Ayanna Pressley

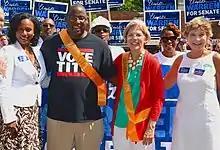
Pressley (far left) with fellow city councilor Tito Jackson, Democratic U.S. Senate nominee Elizabeth Warren, and Suffolk County Clerk of Courts Criminal Business Maura Hennigan at the Boston Caribbean Carnival parade in August 2012

Pressley worked on the issue of liquor licenses in the city. The ultimate product of Pressley's push was the passage of state legislation in 2014 granting Boston the authority to distribute 75 additional liquor licenses over three years, with the aim of distributing them to less advantaged neighborhoods to increase economic activity in those neighborhoods. However, "The Boston Globe"'s Meghan Irons observed that an unintentional impact of this was that, "it created uneven competition. It left out certain neighborhoods. It allowed businesses that were already established to get the licenses." Nevertheless, in 2018, "The New York Times" called Pressley's work on the matter a "major accomplishment". To remedy the shortfalls, Pressley worked with Mayor Walsh to further expand the number of new available liquor licenses. In 2017, Pressley and Mayor Walsh unveiled a proposal to increase the number of liquor licenses in the city by 152 over three years, with the majority of licenses being granted to underserved communities.